Battle of Krasnoi

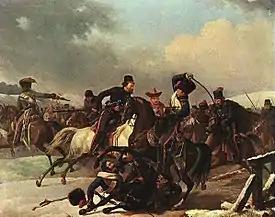
During the Battle of Krasnoi, the relentless pursuit of Cossacks targeted the retreating French forces. This chaotic scene was vividly captured by Auguste-Joseph Desarnod, who happened to be the soldier thrown from his horse in the painting.

The day began at 3:00 a.m. when Davout's I Corps set out towards Krasny upon receiving troubling reports of Eugene's defeat the previous day. Originally, Davout had intended to wait for Ney's III Corps, which was still at Smolensk, to catch up. However, sensing a relatively clear path, he approached the Losvinka brook around nine in the morning.